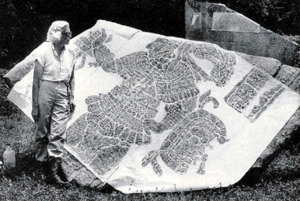
Merle Greene Robertson, née le 30 août 1913 à Miles City, et morte le 22 avril 2011, est une artiste, historienne de l'art, archéologue, maître de conférences et chercheuse mayaniste américaine, réputée pour l'ensemble de son travail autour de la préservation de l'art, de l'iconographie, et de l'écriture de la civilisation précolombienne d'Amérique centrale. Elle est surtout connue pour ses reproductions de stèles, sculptures et de pierres sculptées, en particulier sur les sites mayas de Tikal et de Palenque.